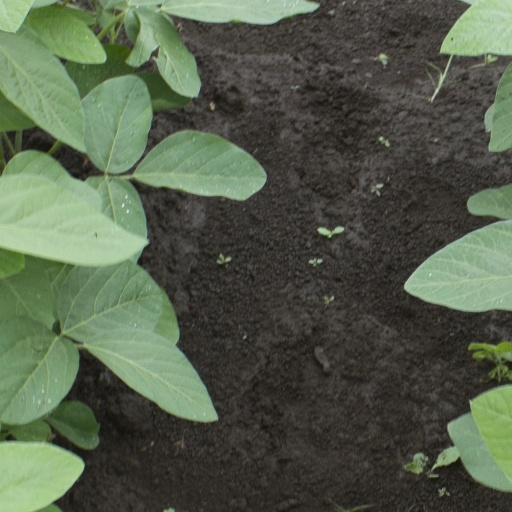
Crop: soybean